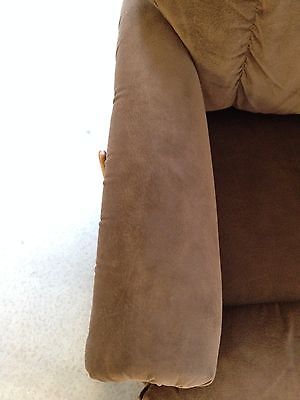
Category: chair